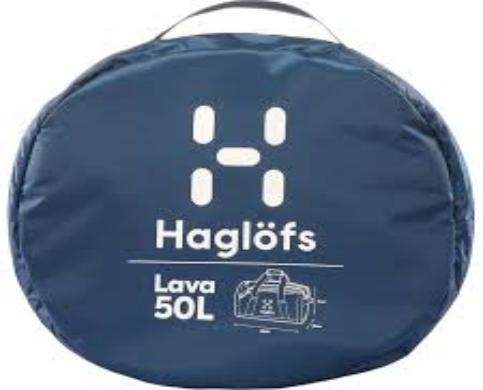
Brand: Haglofs
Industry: Clothes